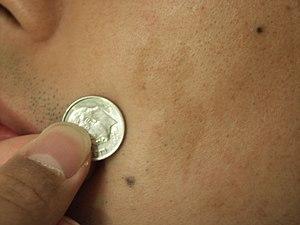
Les taches café au lait ou macules café au lait sont des taches de naissance plates et pigmentées. Le nom café au lait fait référence à leur couleur brun clair. Elles sont également appelées « taches de girafe » ou « taches de la côte du Maine », ce qui fait référence à leurs bordures déchiquetées.